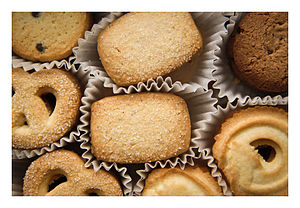
Småkage / Småkager i Danmark
Danske småkager (butter cookies på engelsk) eksporteres i stor stil.
Småkage er en form for kage, som både er mindre og har en mere koncentreret konsistens. Typisk er den flad og det er muligt at holde en småkage i hånden, hvor en kage for det meste skal spises med en form for bestik. Typisk indeholder småkager ikke nogen form for hævemiddel.